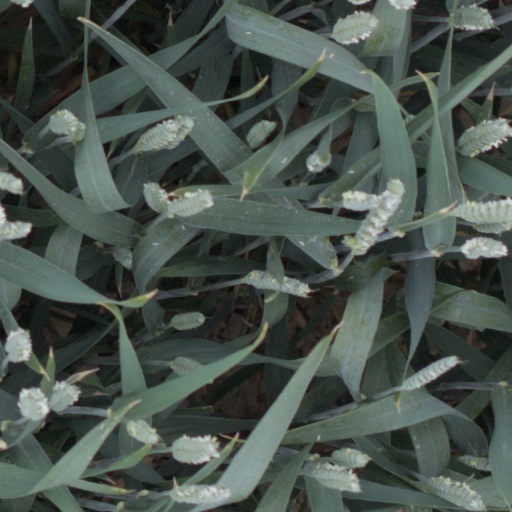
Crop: wheat